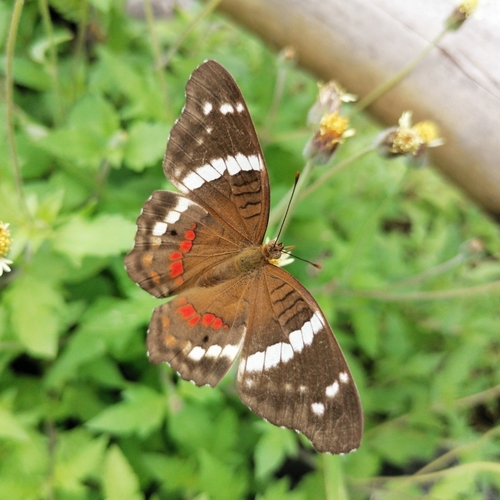
Scientific name: Anartia fatima
Common name: Banded peacock
Family: Nymphalidae
Order: Lepidoptera
Pollinator type: Primary pollinator
Habitat: Open areas and gardens
Geographic range: South America
Conservation status: Least Concern